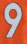
Number: 9